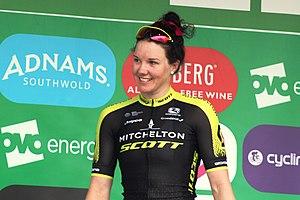
La 5ᵉ édition de The Women's Tour a lieu du 13 au 17 juin 2018. Il s'agit de la treizième épreuve de l'UCI World Tour féminin 2018.